Government of South Tyrol

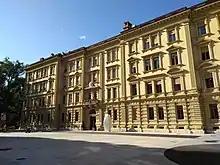
Palais Widmann in Bolzano, seat of the South Tyrolean government.

The Government of South Tyrol is the chief executive body of the autonomous province of South Tyrol in northern Italy, enforcing the provincial laws as written by the provincial council. The government has its seat in the capital city of Bolzano.